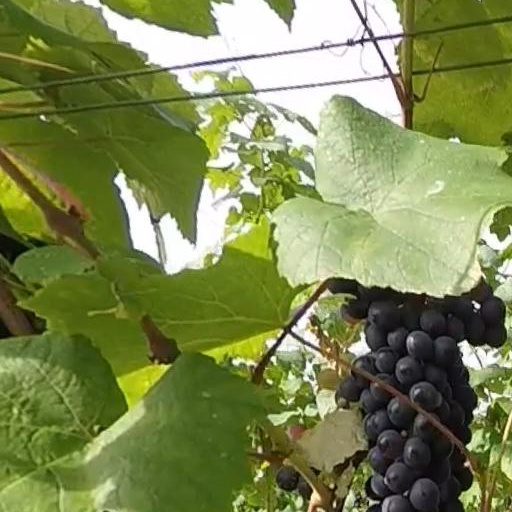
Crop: grape